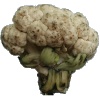
Label: cauliflower